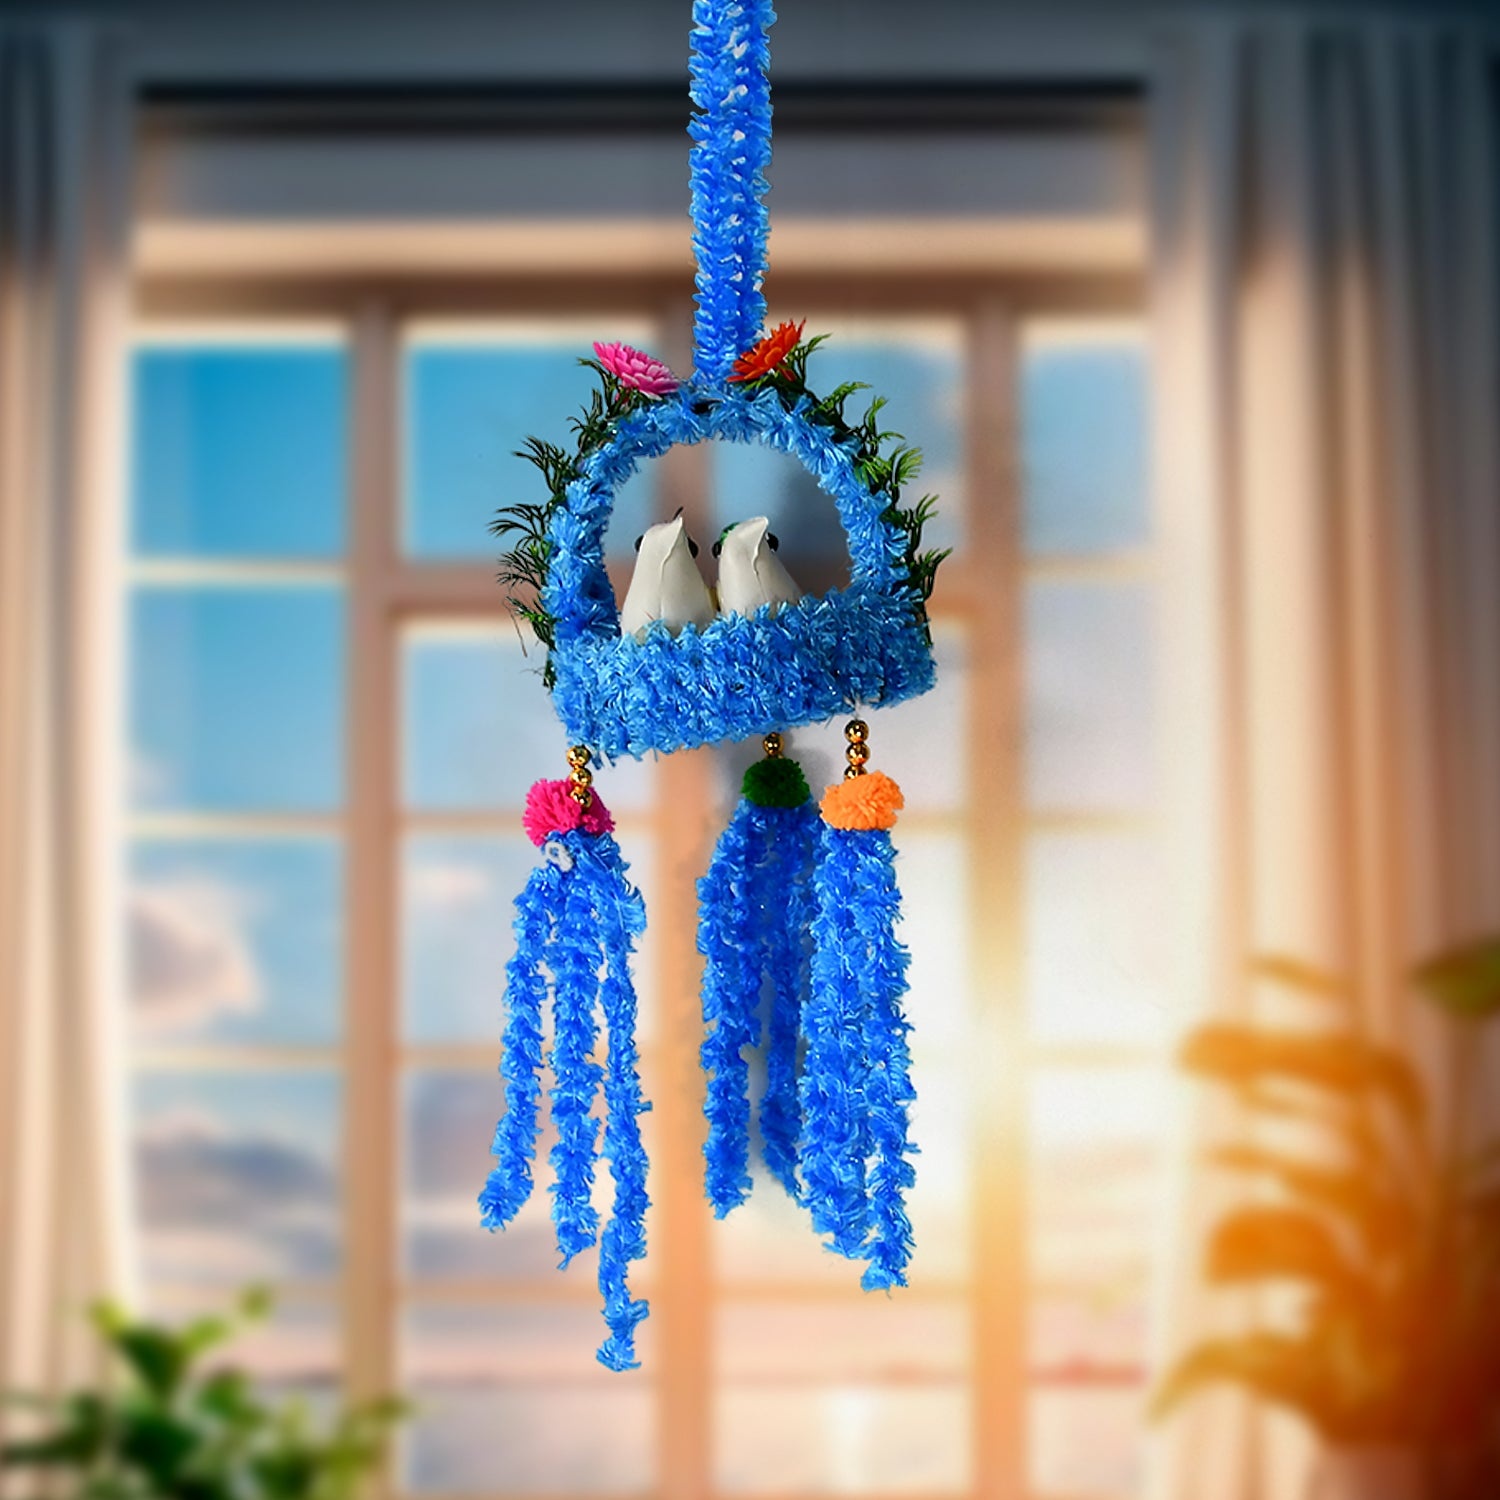
Home Decoration Bird Nest Decor Lovely Beautiful Artificial Birds Jute Nest Hanging for Balcony and Garden Decoration |Home Decor Wall Hanging Decorative Showpiece (1 Pc / Mix Color)
Home Decoration Bird Nest Decor Lovely Beautiful Artificial Birds Jute Nest Hanging for Balcony and Garden Decoration |Home Decor Wall Hanging Decorative Showpiece (1 Pc / Mix Color) Description :- The bird nest is made from beautiful jute rope that looks very attractive. You can hang it in the balcony, Hall, Entrance, Garden, Car, Tree House, Kids Room, Temple Etc. It can be a nice Gift item for your loved ones, Friend, Family, Parents, Students, or a one for yourself. Bird's nest is made of soft eco-friendly, light-weight coconut fibre attachable to any tree/balcony/terrace/home/office/decoration. Easy to clean, don't wash, use dry cotton cloth to remove dirt and you can also use wet cloth. The Bird Nest Is Made from Beautiful Jute Rope That Looks Very Attractive. Can Be Use to Hang Anywhere to Wall and Window Balcony Entrance Tarries Etc. It Can Be A Nice Gift Item for Your Loved One's Friend Family Parents Students or A One For Yourself. Dimension :- Volu. Weight (Gm) :- 172 Product Weight (Gm) :- 45 Ship Weight (Gm) :- 172 Length (Cm) :- 9 Breadth (Cm) :- 9 Height (Cm) :- 10
Brand: Wukusy
Category: Home & Garden > Decor > Bird & Wildlife Houses > Birdhouses